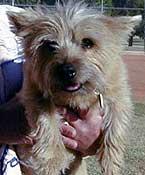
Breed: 203-n000016-Norwich_terrier